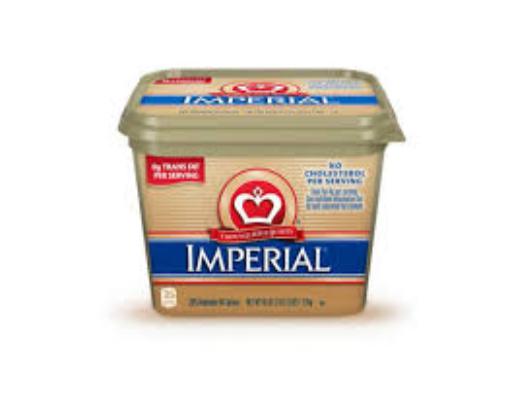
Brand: Imperial Margarine
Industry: Food